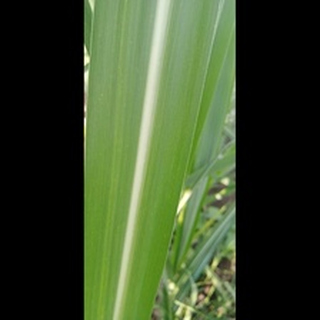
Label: healthy_sugarcane